Peeps

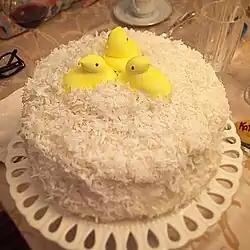
A coconut cake garnished with Peeps candy

Several newspapers hold annual contests in which readers submit photos of dioramas featuring Peeps. The "St. Paul Pioneer Press" was the first paper to hold such a contest. Similar contests are put on by The "Chicago Tribune", and the "Seattle Times". These contests frequently correspond with the Easter holiday. MIT also has a yearly Peeps contest. The "Washington Post" held an annual contest until 2017, when it was discontinued. The smaller "Washington City Paper" introduced their contest in its place.